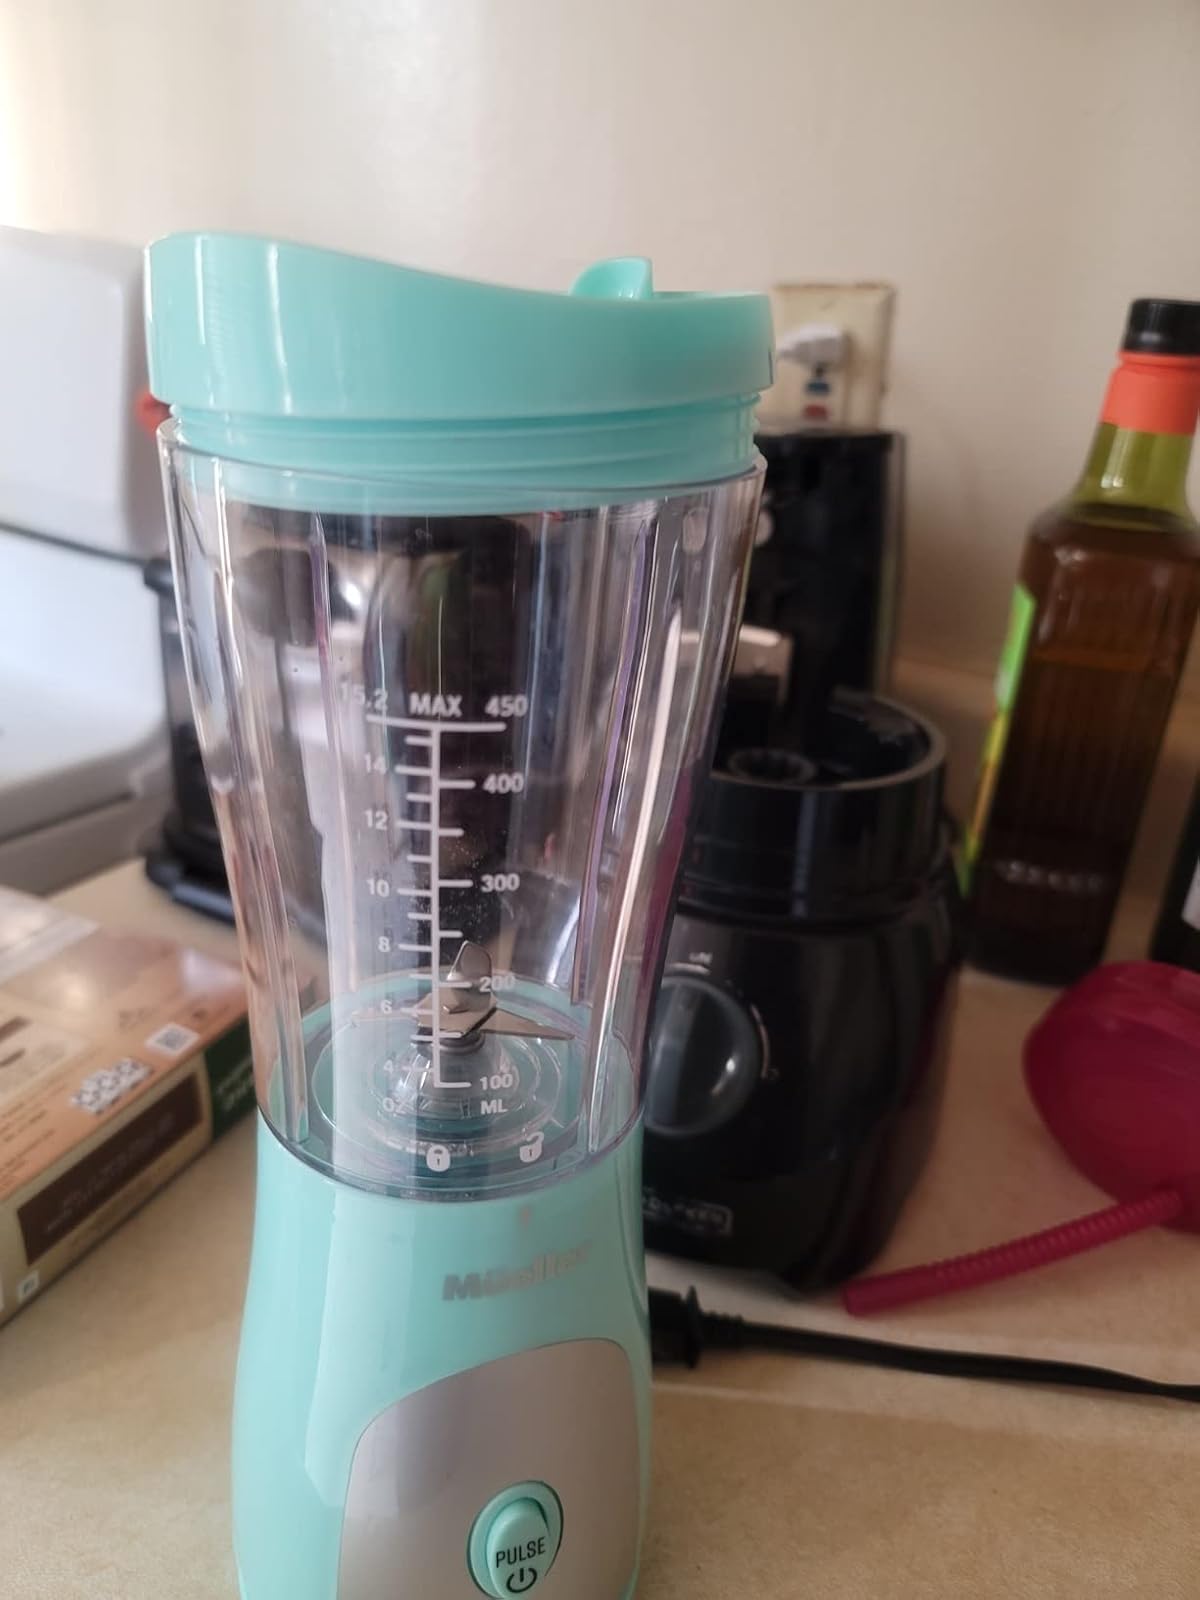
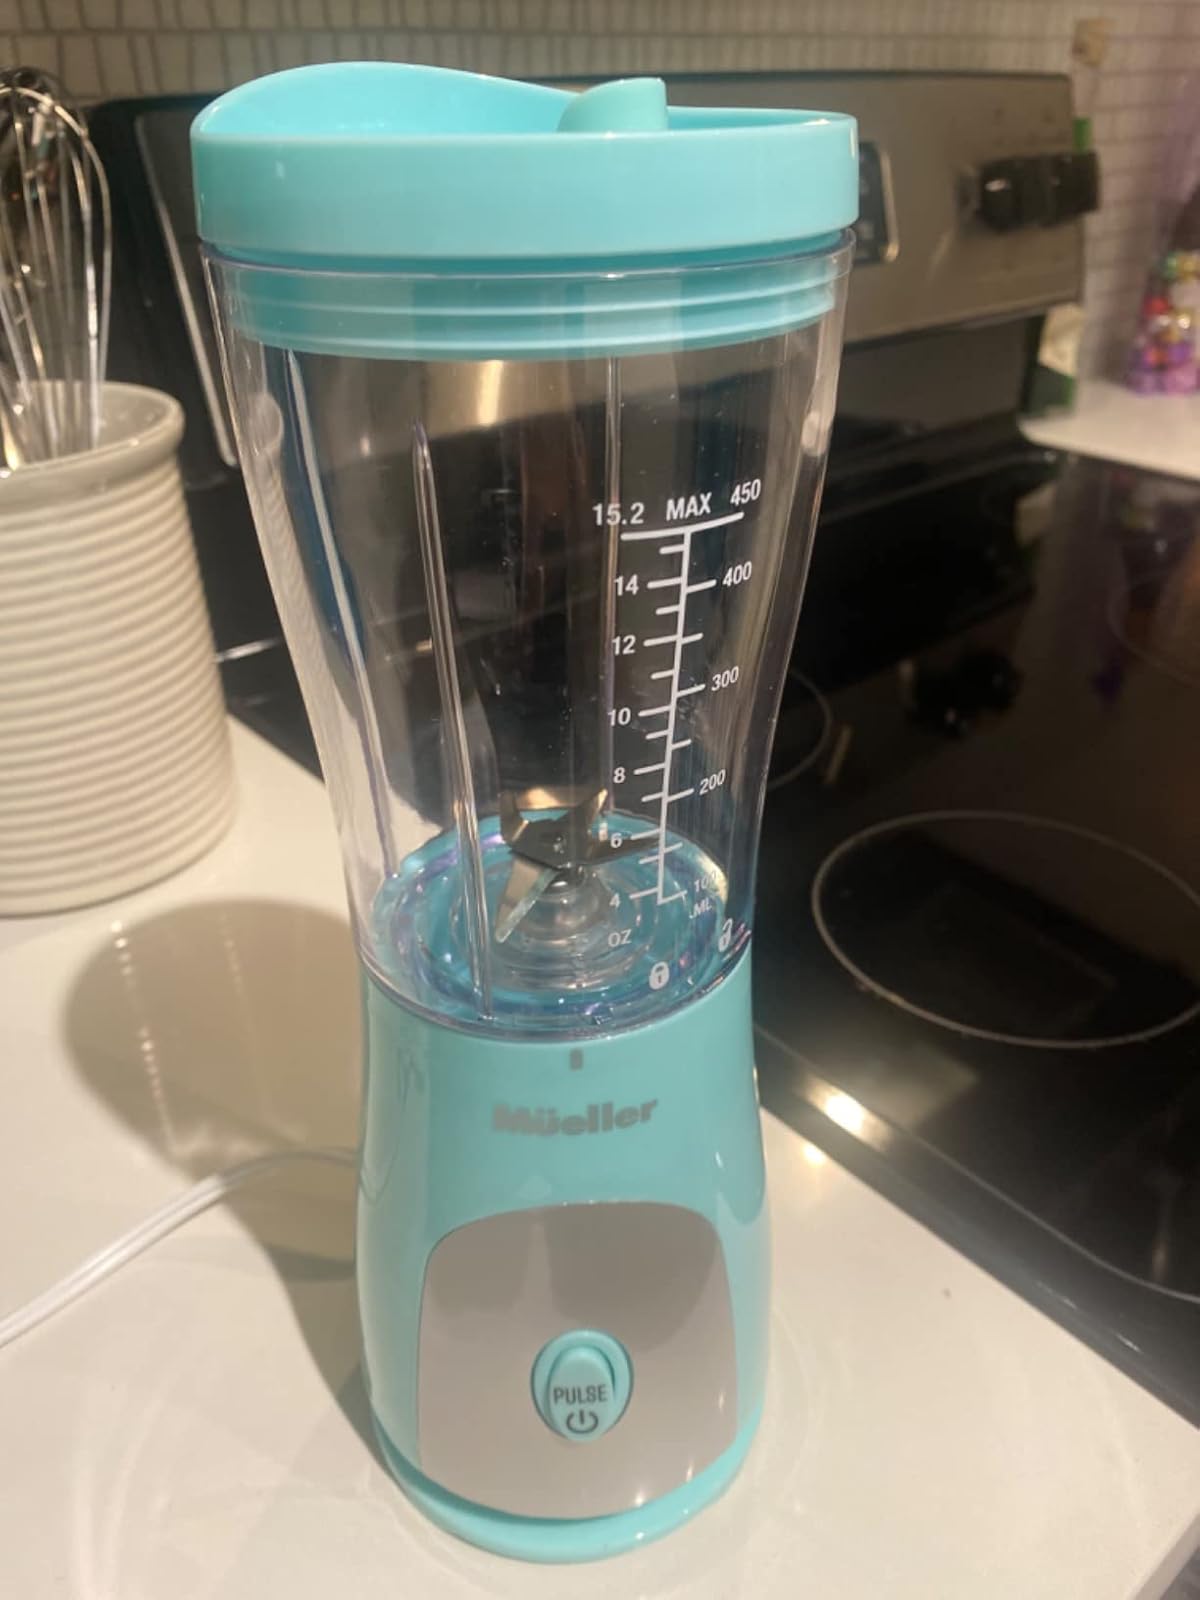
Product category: items_blender
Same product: yes